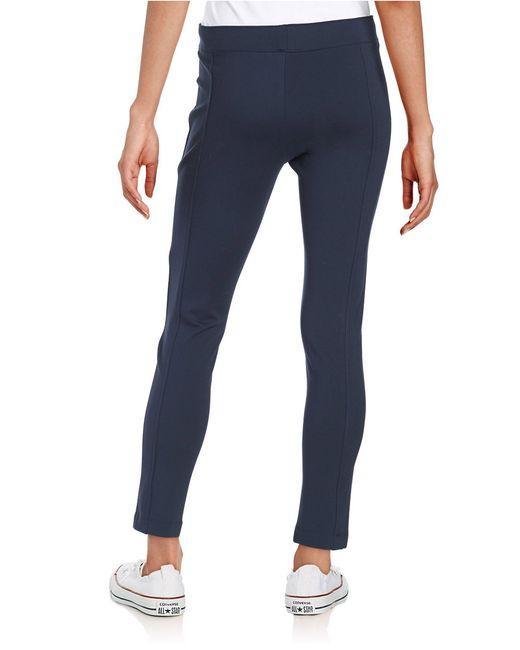
Slim Fit schwarze Hosen für Damen